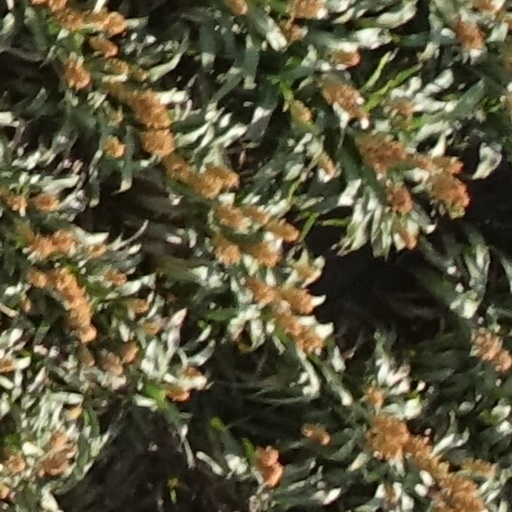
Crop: sorghum